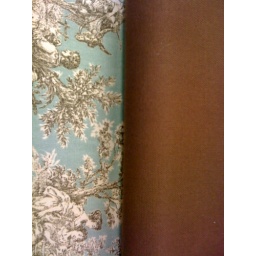
kind of a cutesy aqua colored fabric--but it may fit in your cute house :)